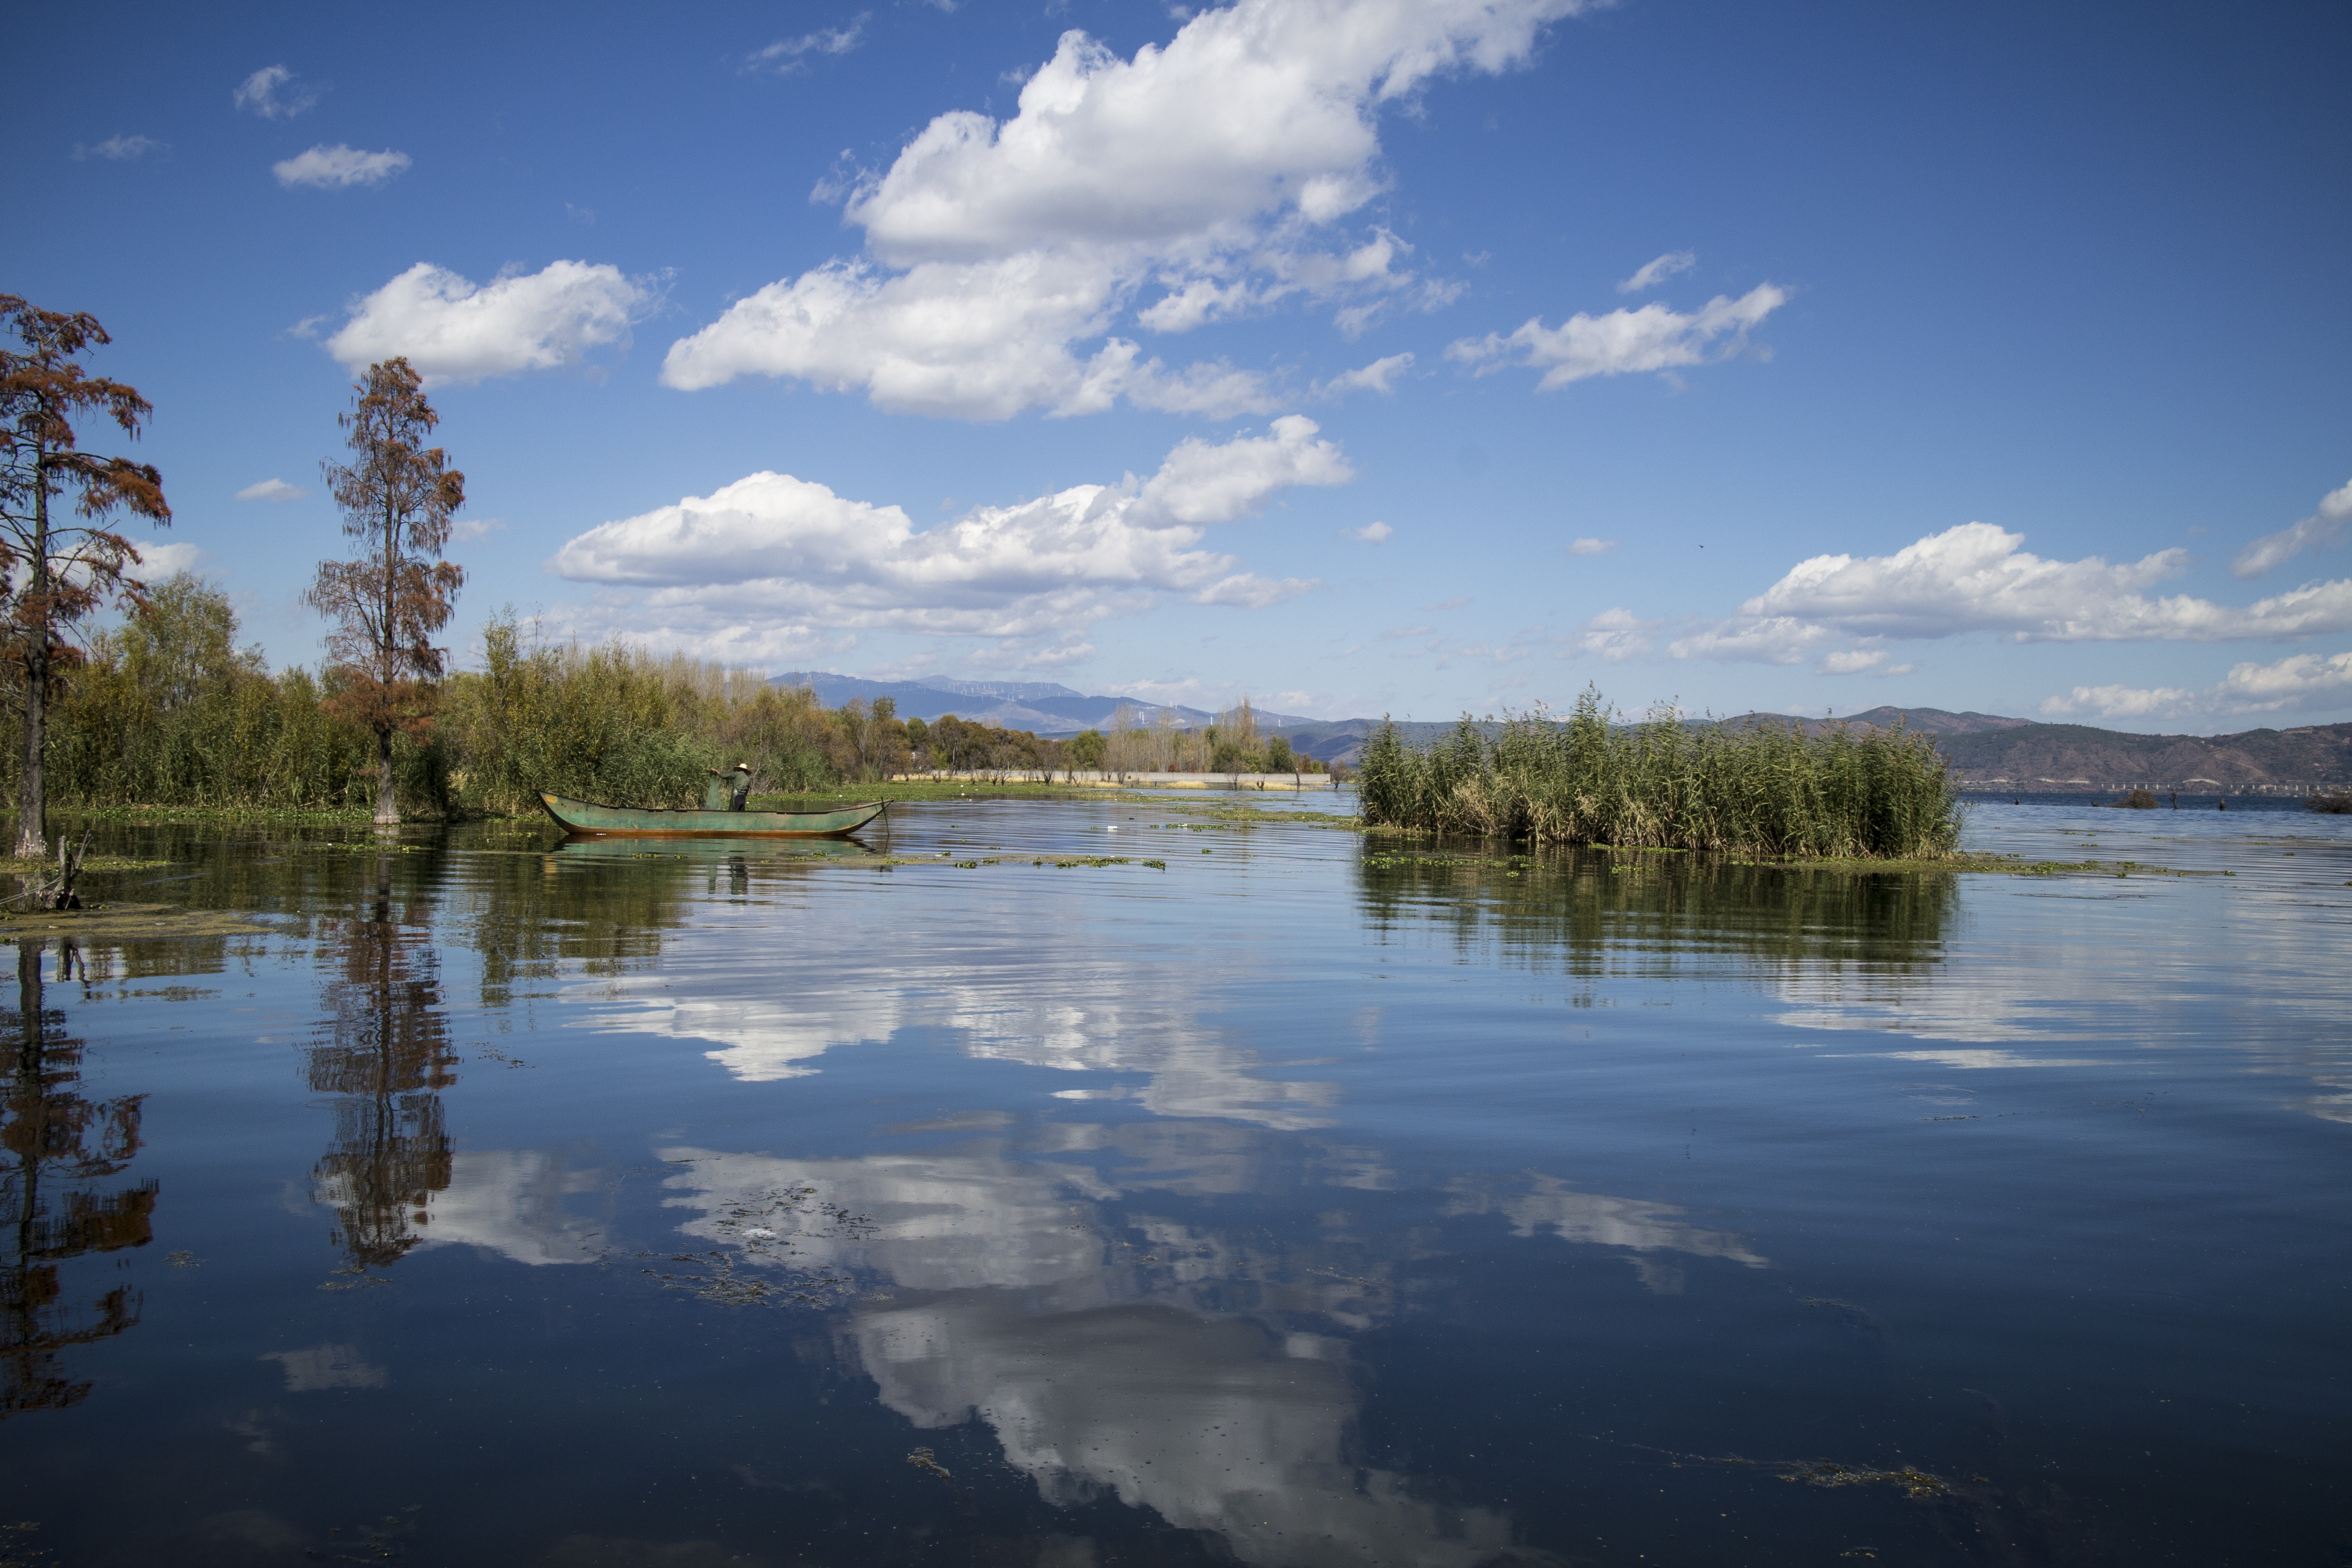
sea, water, nature, marsh, cloud, sky, shore, lake, river, summer, pond, reflection, reservoir, body of water, wetland, loch